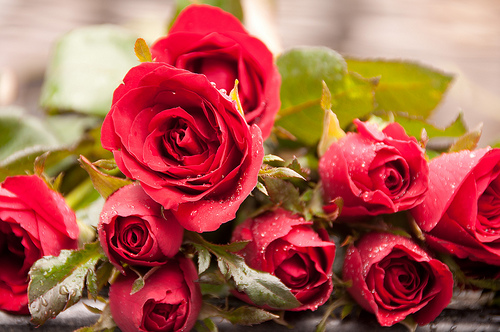
Flower: rose